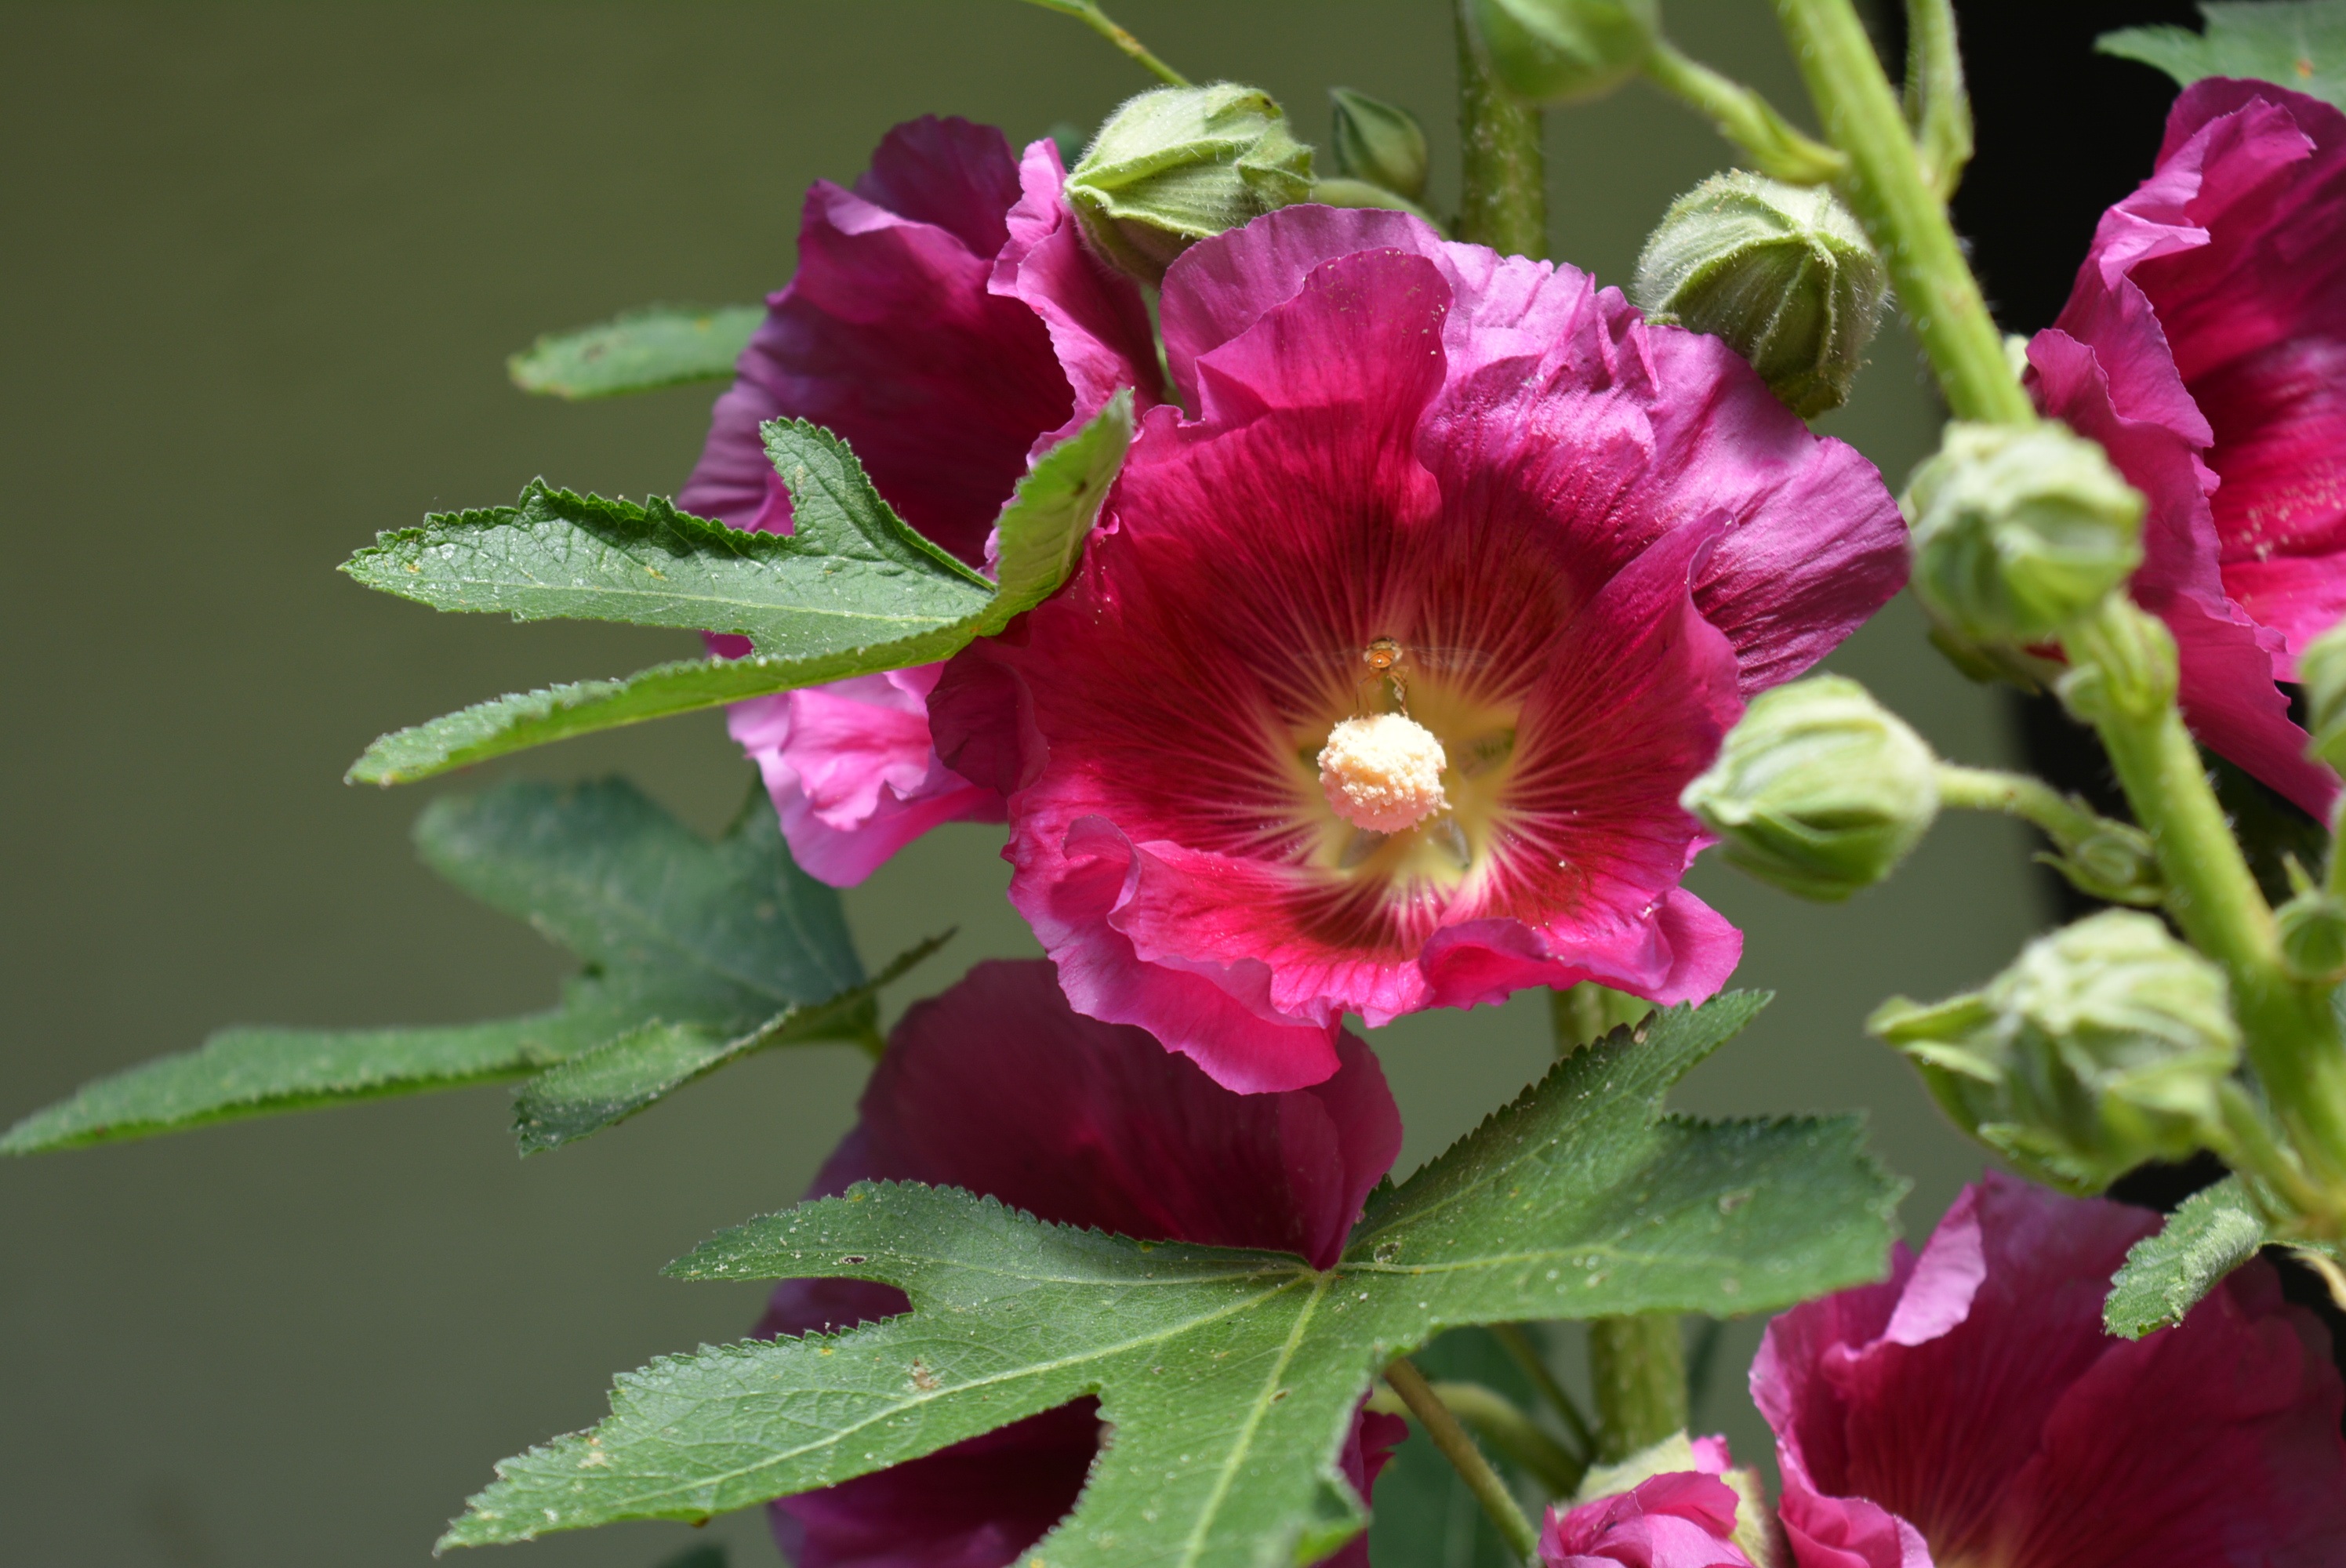
nature, blossom, plant, flower, petal, bloom, red, botany, pink, flora, beautiful, hollyhocks, macro photography, flowering plant, stock rose, annual plant, land plant